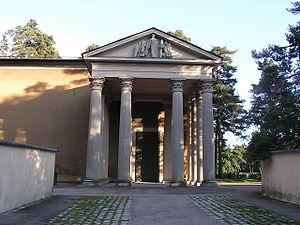
Sigurd Lewerentz fut un architecte moderne suédois, surtout connu pour son travail sur les églises et les cimetières.